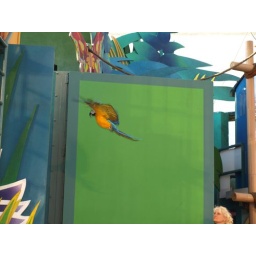
A parrot flying on the spot (against a fan) in front of a green screen.